Jimi Hazel

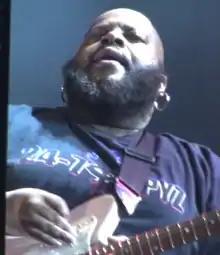
Jimi Hazel of 24-7 Spyz playing guitar

Jimi Hazel is an American guitarist, who was born in the Bronx, New York City. He gets his name from his guitar idols, Jimi Hendrix and Eddie Hazel. He was childhood friends with Ronny Drayton, who joined the group Hazel founded, 24-7 Spyz. In 2009, Hazel formed a supergroup with Doug Pinnick of King's X, and members of Fishbone. In April 2002, he released a solo album, "21stCenturySouthBronxRockStar".